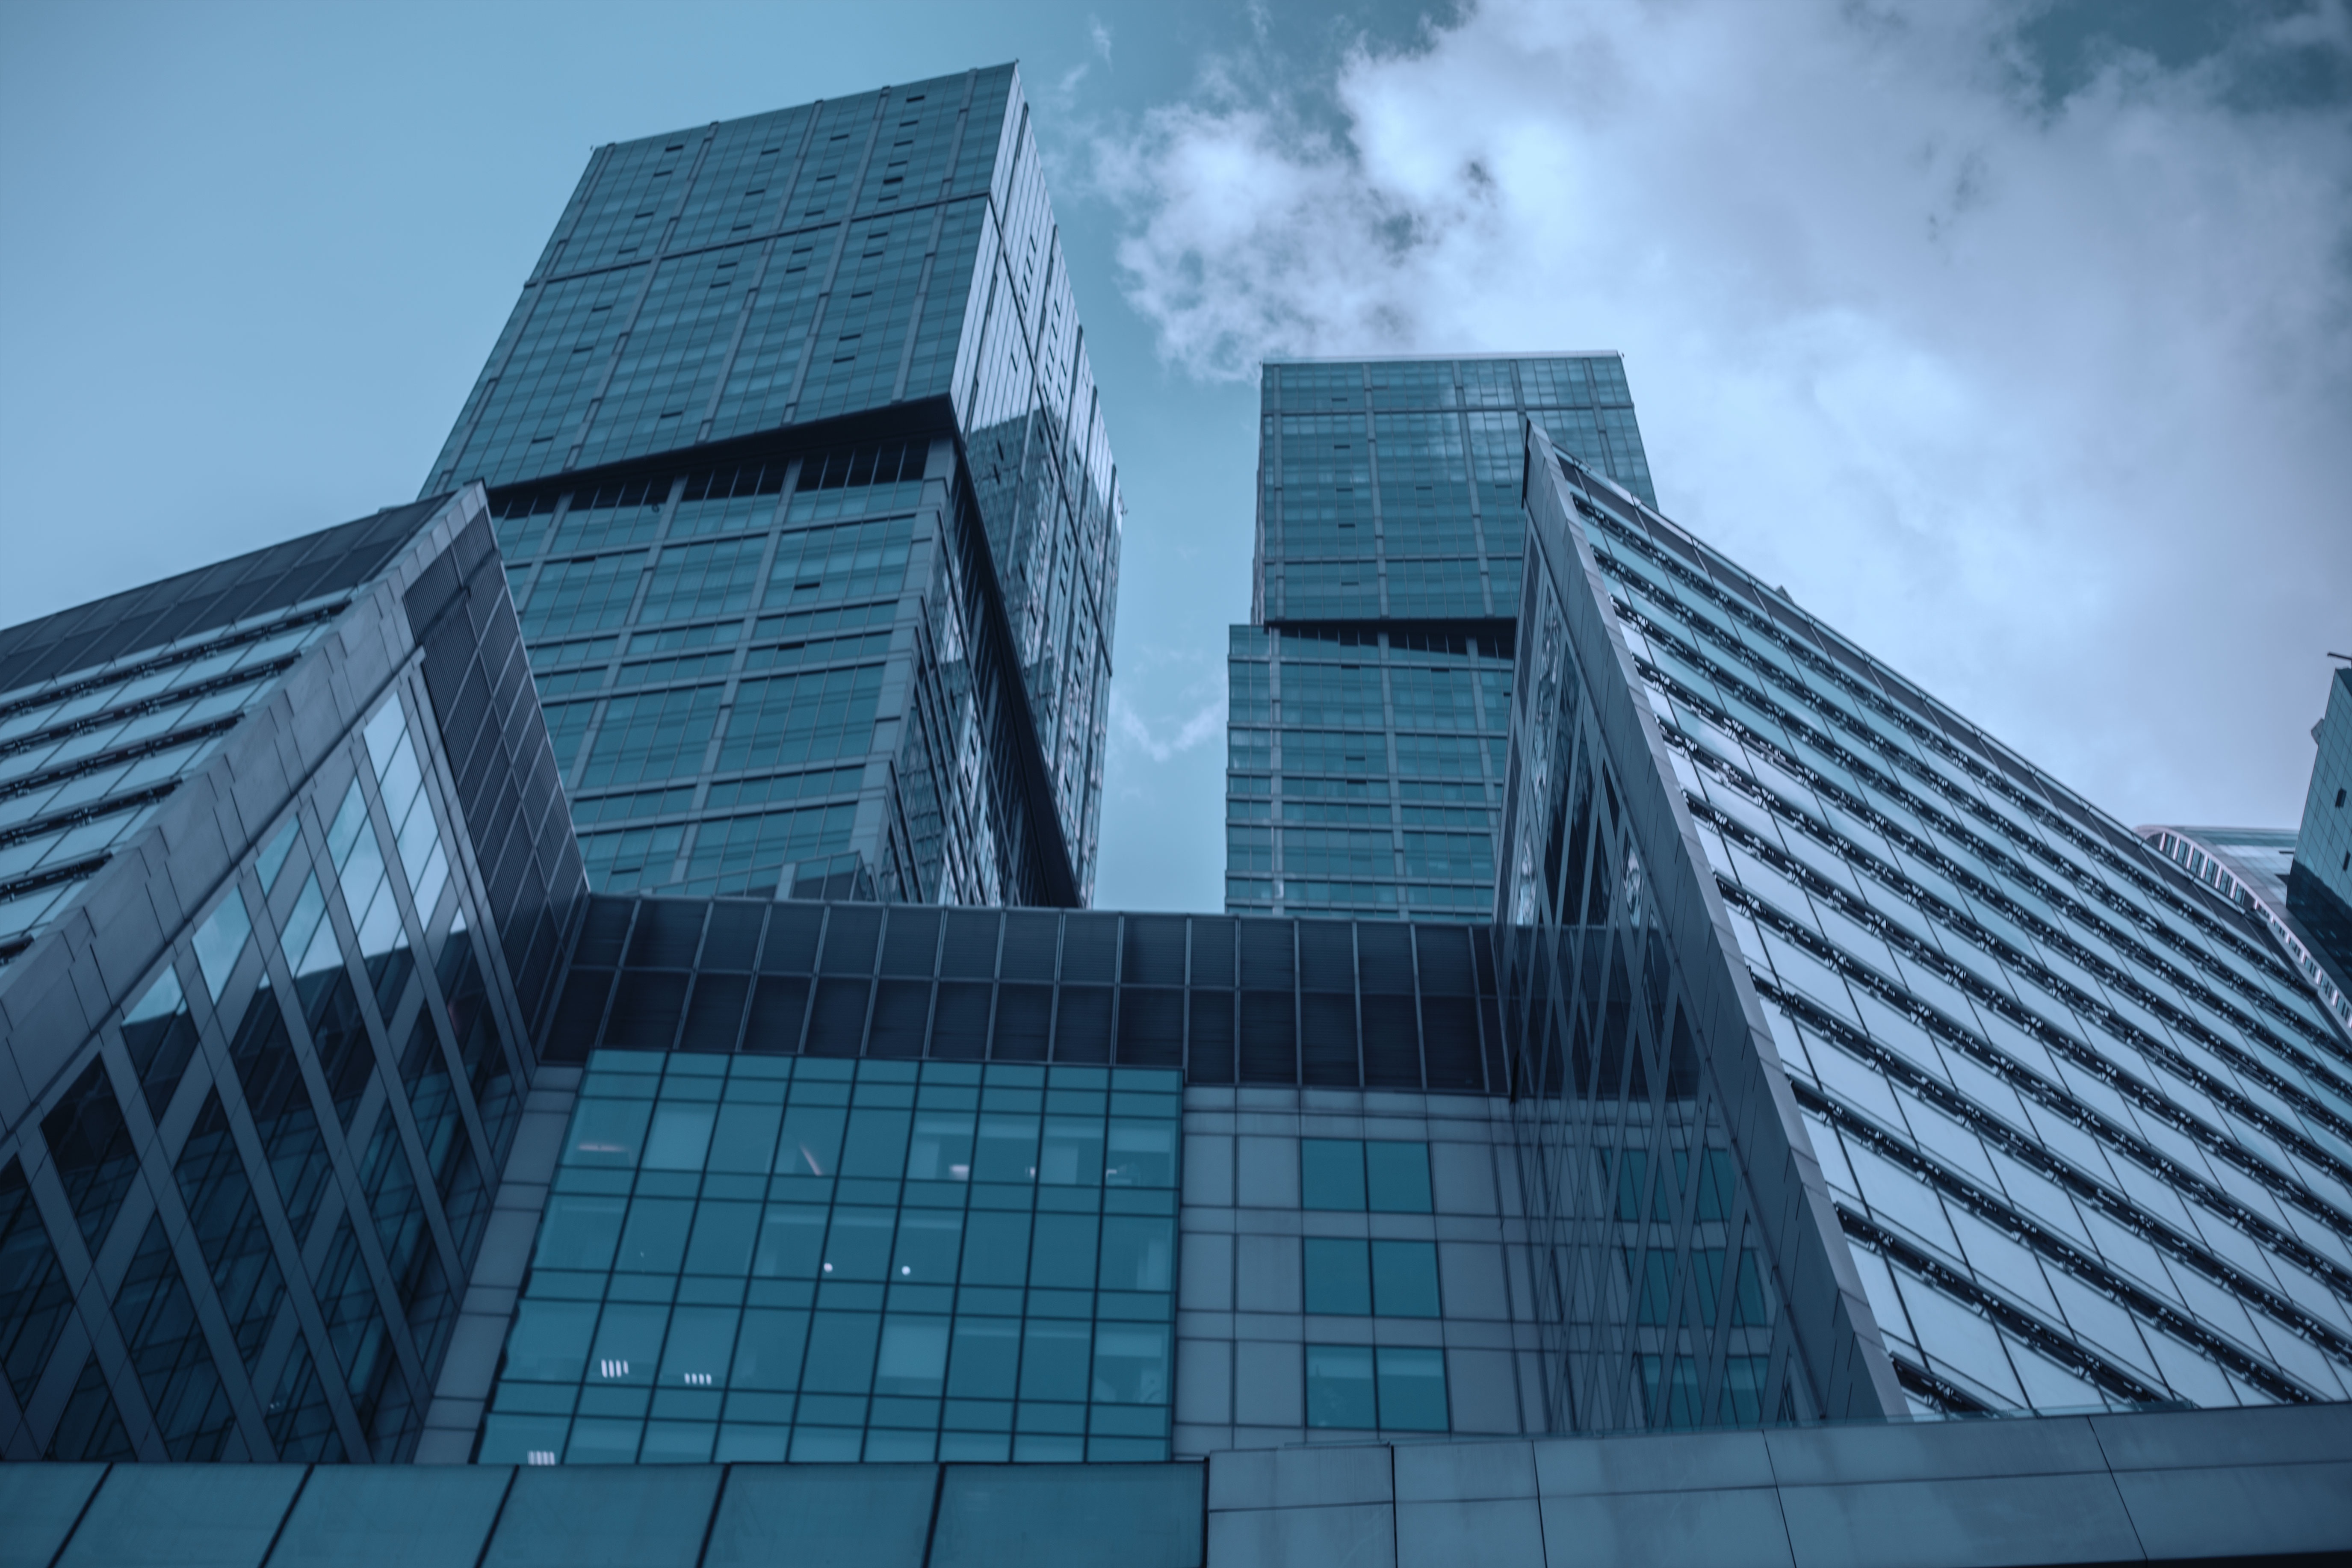
architecture, structure, sky, street, window, glass, highway, roof, building, city, skyscraper, panorama, downtown, motion, evening, reflection, tower, office, landmark, facade, blue, professional, tower block, blue sky, style, russia, headquarters, metropolis, moscow city, megalopolis, urban area, brutalist architecture